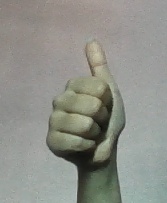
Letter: aleff